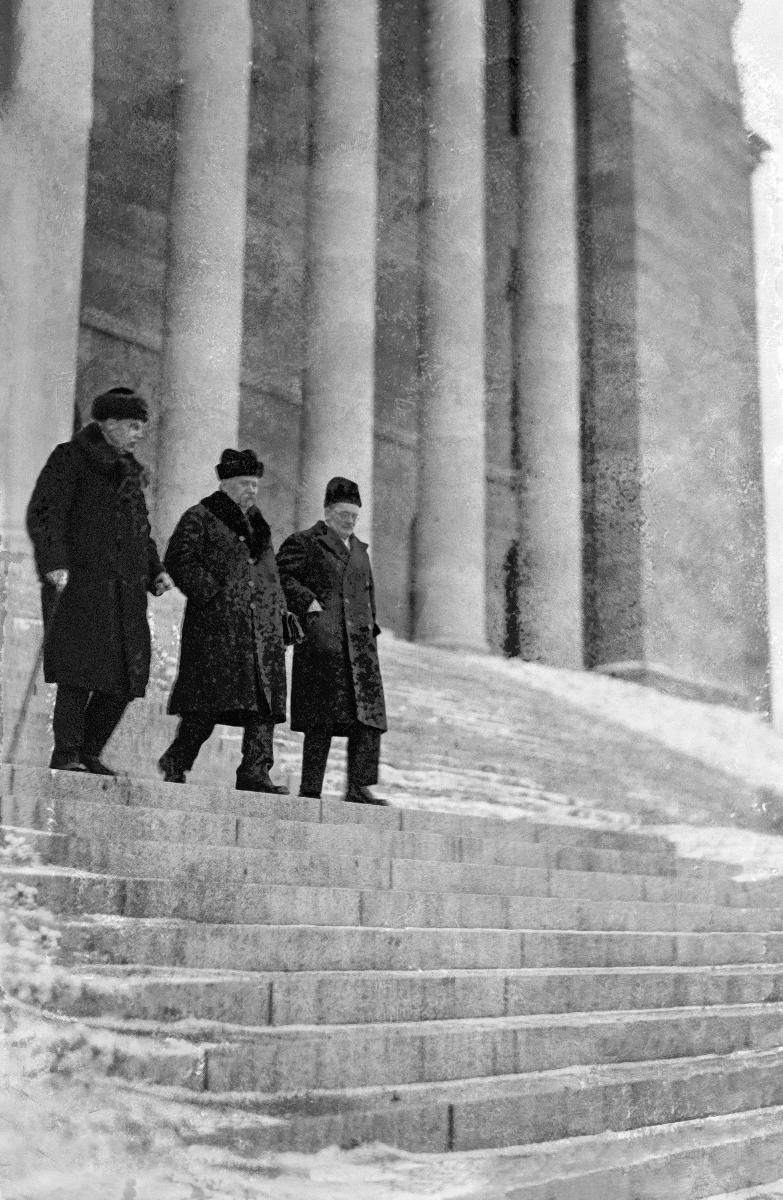
Valtiopäivien avajaiset uudessa Eduskuntatalossa
Öppnandet av riksdagen i det nya Riksdagshuset; Opening of the Parliament in the new Parliament House
sisällön kuvaus: Eduskunnan avajaiset Helsingissä 2.2.1931. Puhemiehet Antti Tulenheimo, Kyösti Kallio ja Väinö Hakkila poistuvat Eduskuntatalosta. content description: The opening of the Parliament in Helsinki 2.2.1931. Speakers Antti Tulenheimo, Kyösti Kallio and Väinö Hakkila are leaving the Parliament house. innehållsbeskrivning: Riksdagens öppnande i Helsingfors 2.2.1931. Talmännen Antti Tulenheimo, Kyösti Kallio och Väinö Hakkila avlägsnar sig från Riksdagshuset.
Kuvaaja: Sundström, Hugo, kuvaaja
Vuosi: 1931
Paikka: Suomi, Uusimaa, Helsinki
Aiheet: Hakkila, Väinö; Kallio, Kyösti; Tulenheimo, Antti; eduskunta (parlamentit); avajaiset; poliitikot; eduskunnan puhemiehet; HBL; parliament; politics; opening; politicians; speakers of the parliament; openings (celebrations); riksdagen; politik; öppnande; politiker; riksdagens talmän; öppningsceremonier